First Broiler House

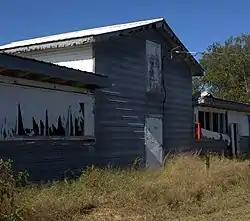

The First Broiler House, also known as Mrs. Wilmer Steele's Broiler House, is preserved at the University of Delaware Agricultural Experiment Station near Georgetown, Delaware as an example of a chicken house that was widely used to raise broiler chickens in Delaware during the 1920s. An example of an individual-colony house, the square wood-frame building housed 500 chickens. It was provided with a coal stove.